Dick Winslow

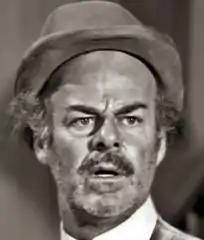
Dick Winslow in The Wild Wild West 1965

Richard Winslow Johnson (March 25, 1915 – February 7, 1991) was an American film actor, mostly in supporting roles.